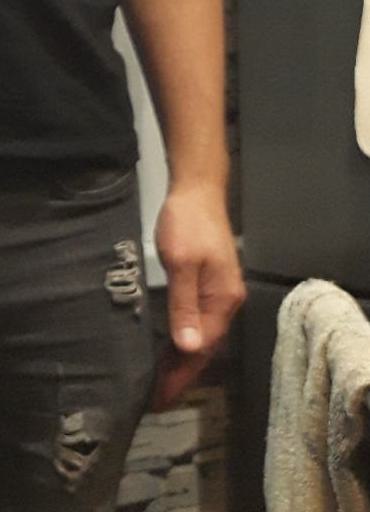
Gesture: no_gesture